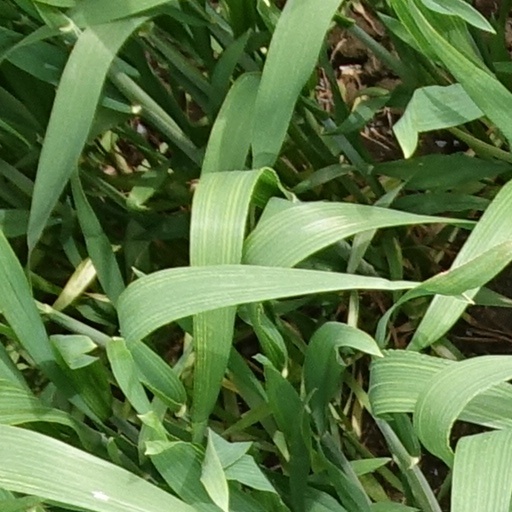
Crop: wheat